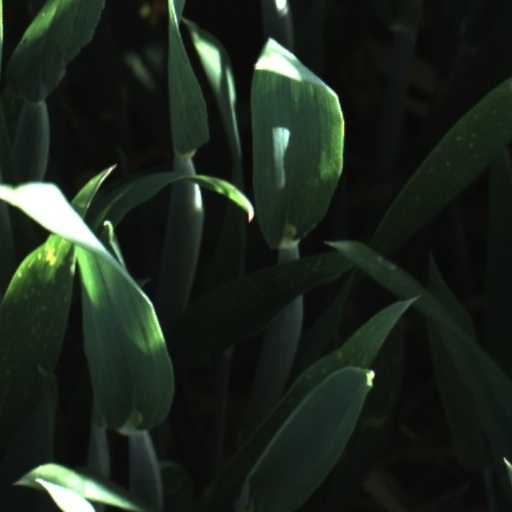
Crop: wheat